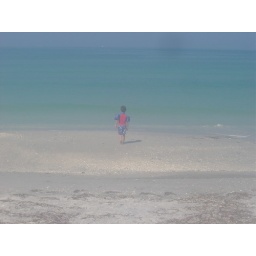
The boy had no fear in the ocean. Look at him just run to the water without anyone else.